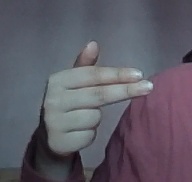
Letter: ghain